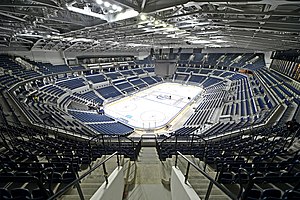
VTB Arena / Galleri
VTB Arena er et sportskompleks bestående af et fodboldstadion og en multifunktionsarena beliggende i Moskva, Rusland. Arenaen er hjemmebane for fodboldklubben FK Dynamo Moskva og ishockeyklubben HK Dynamo Moskva.